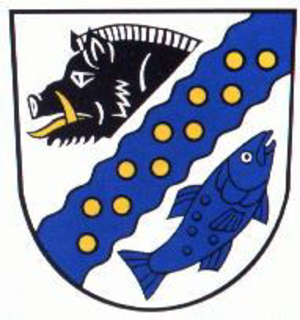
Nobitz est une commune allemande de l'est du land de Thuringe située dans l'arrondissement du Pays-d'Altenbourg.